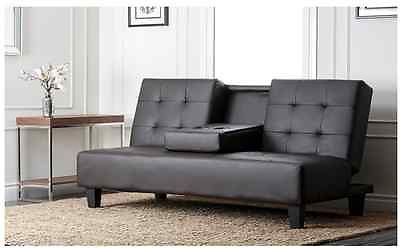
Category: sofa